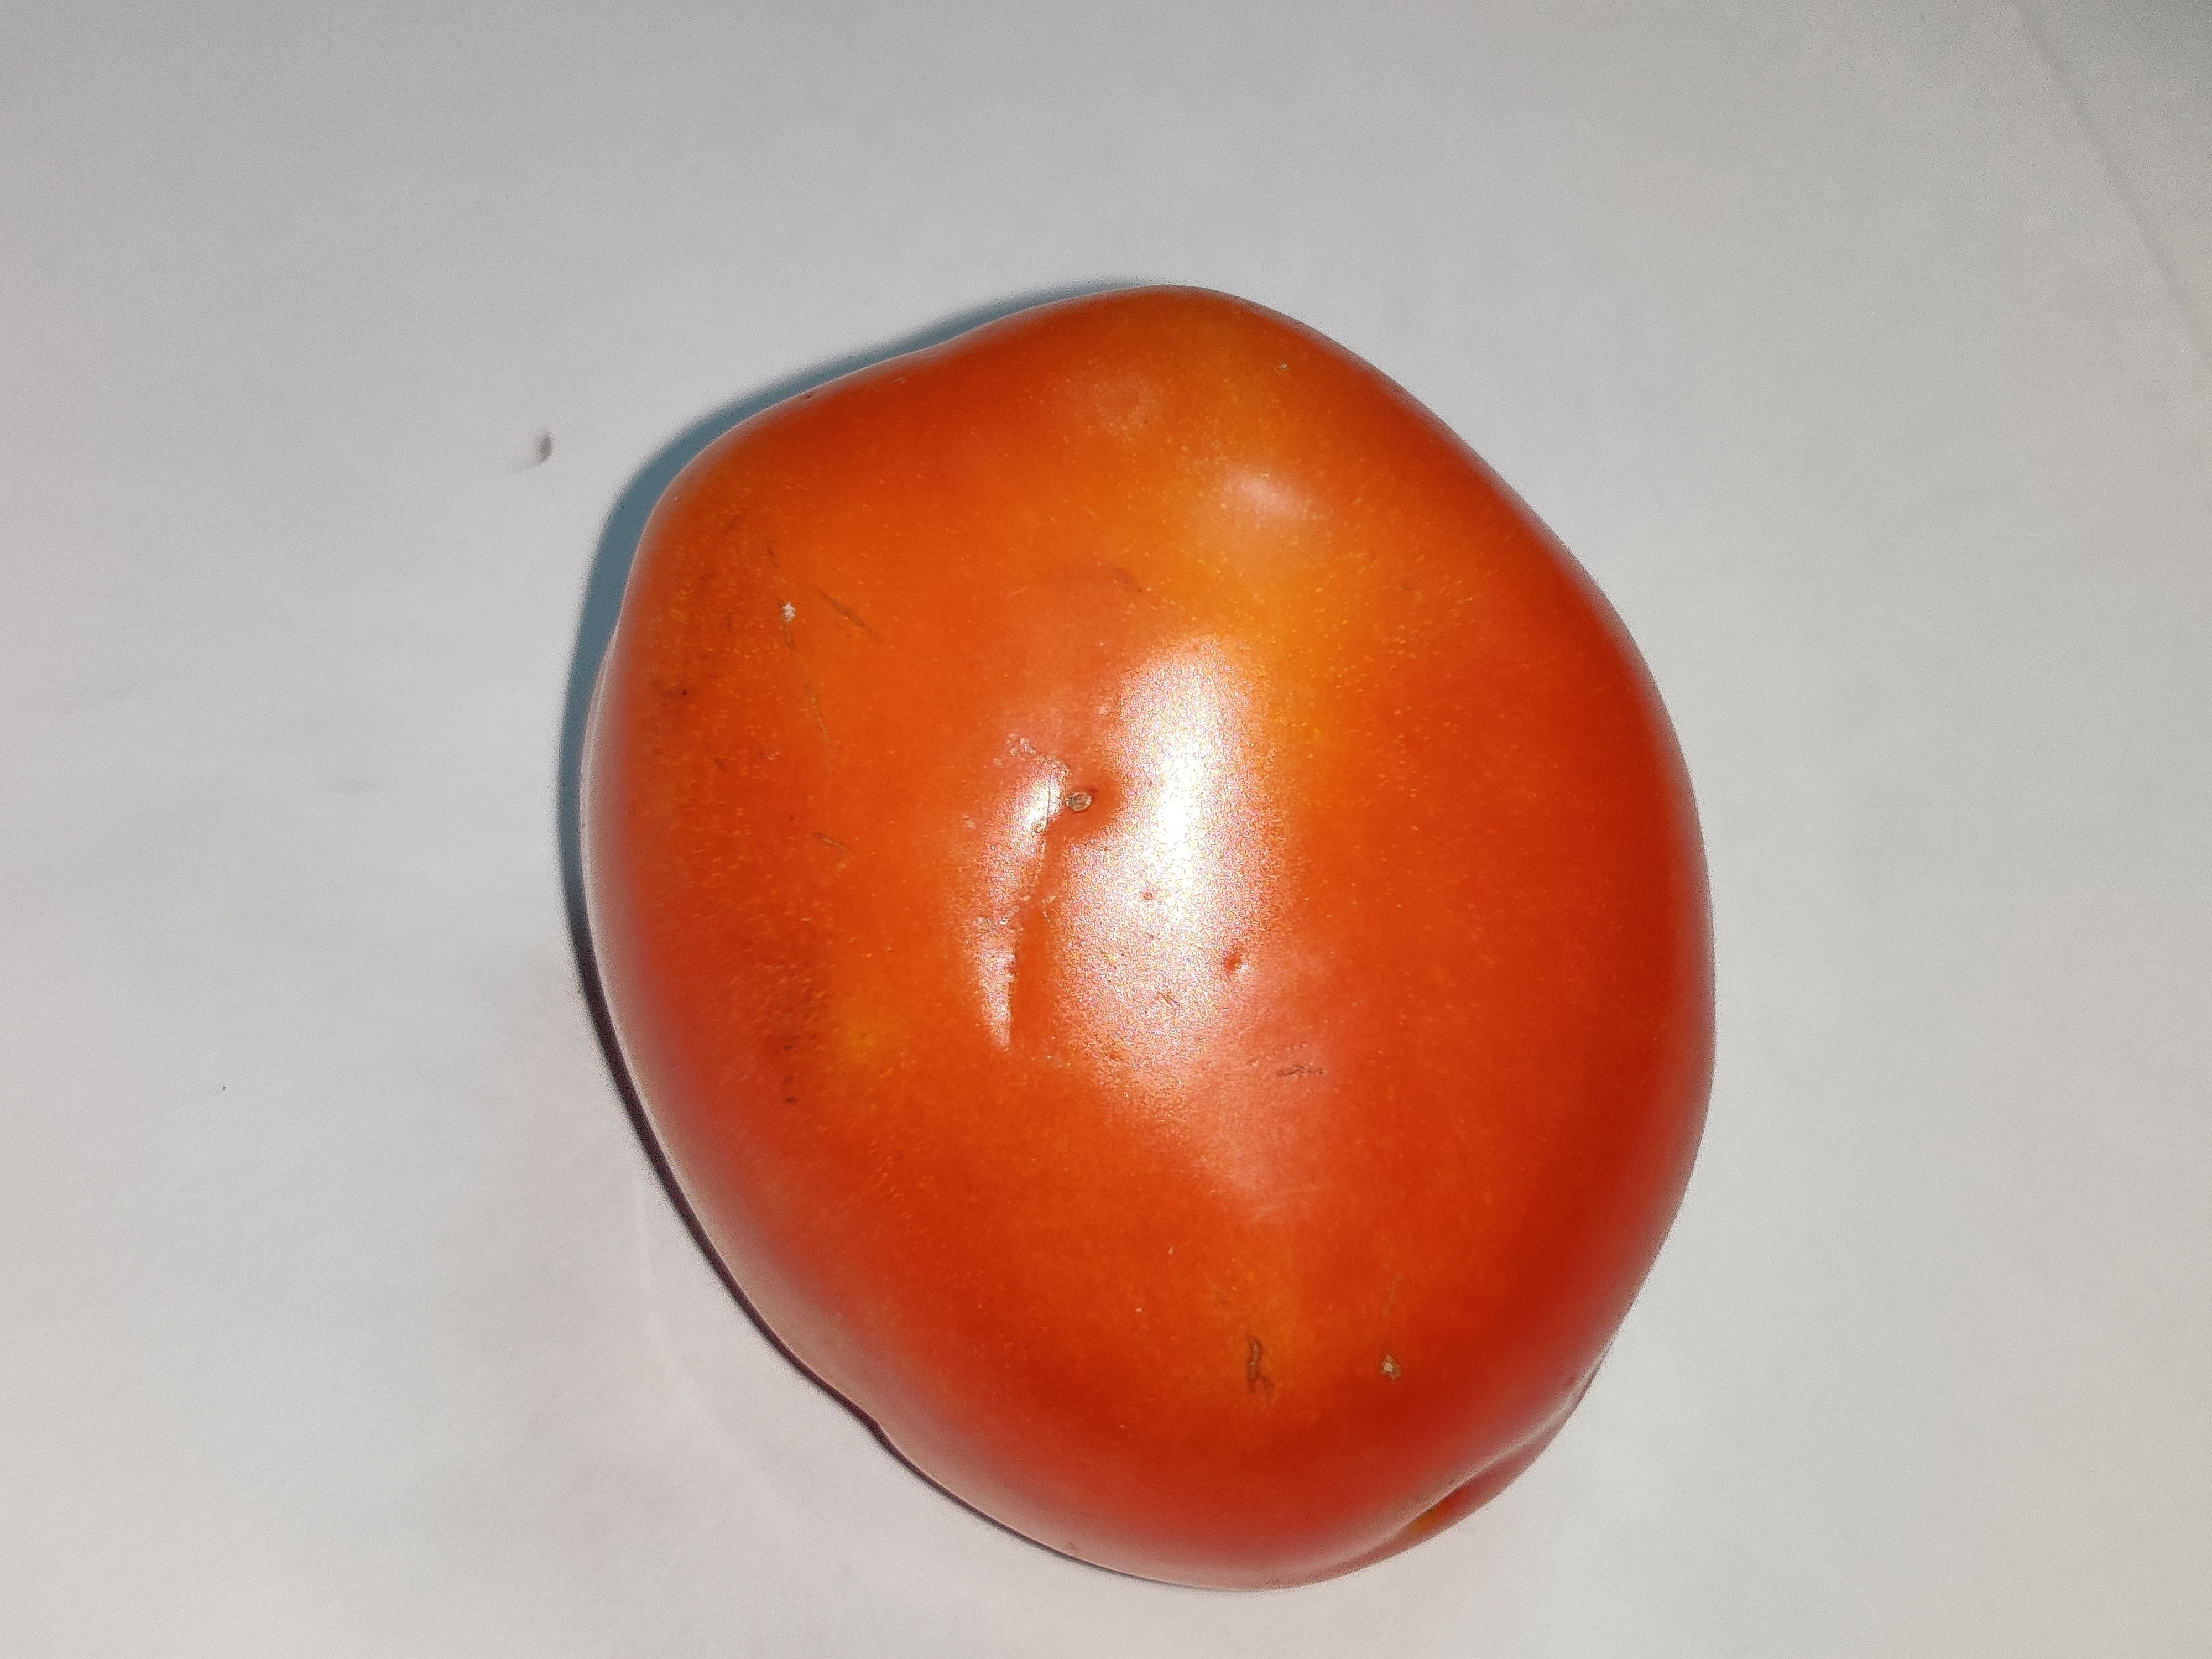
Fruit: tomatoes
Grade: 2nd-grade